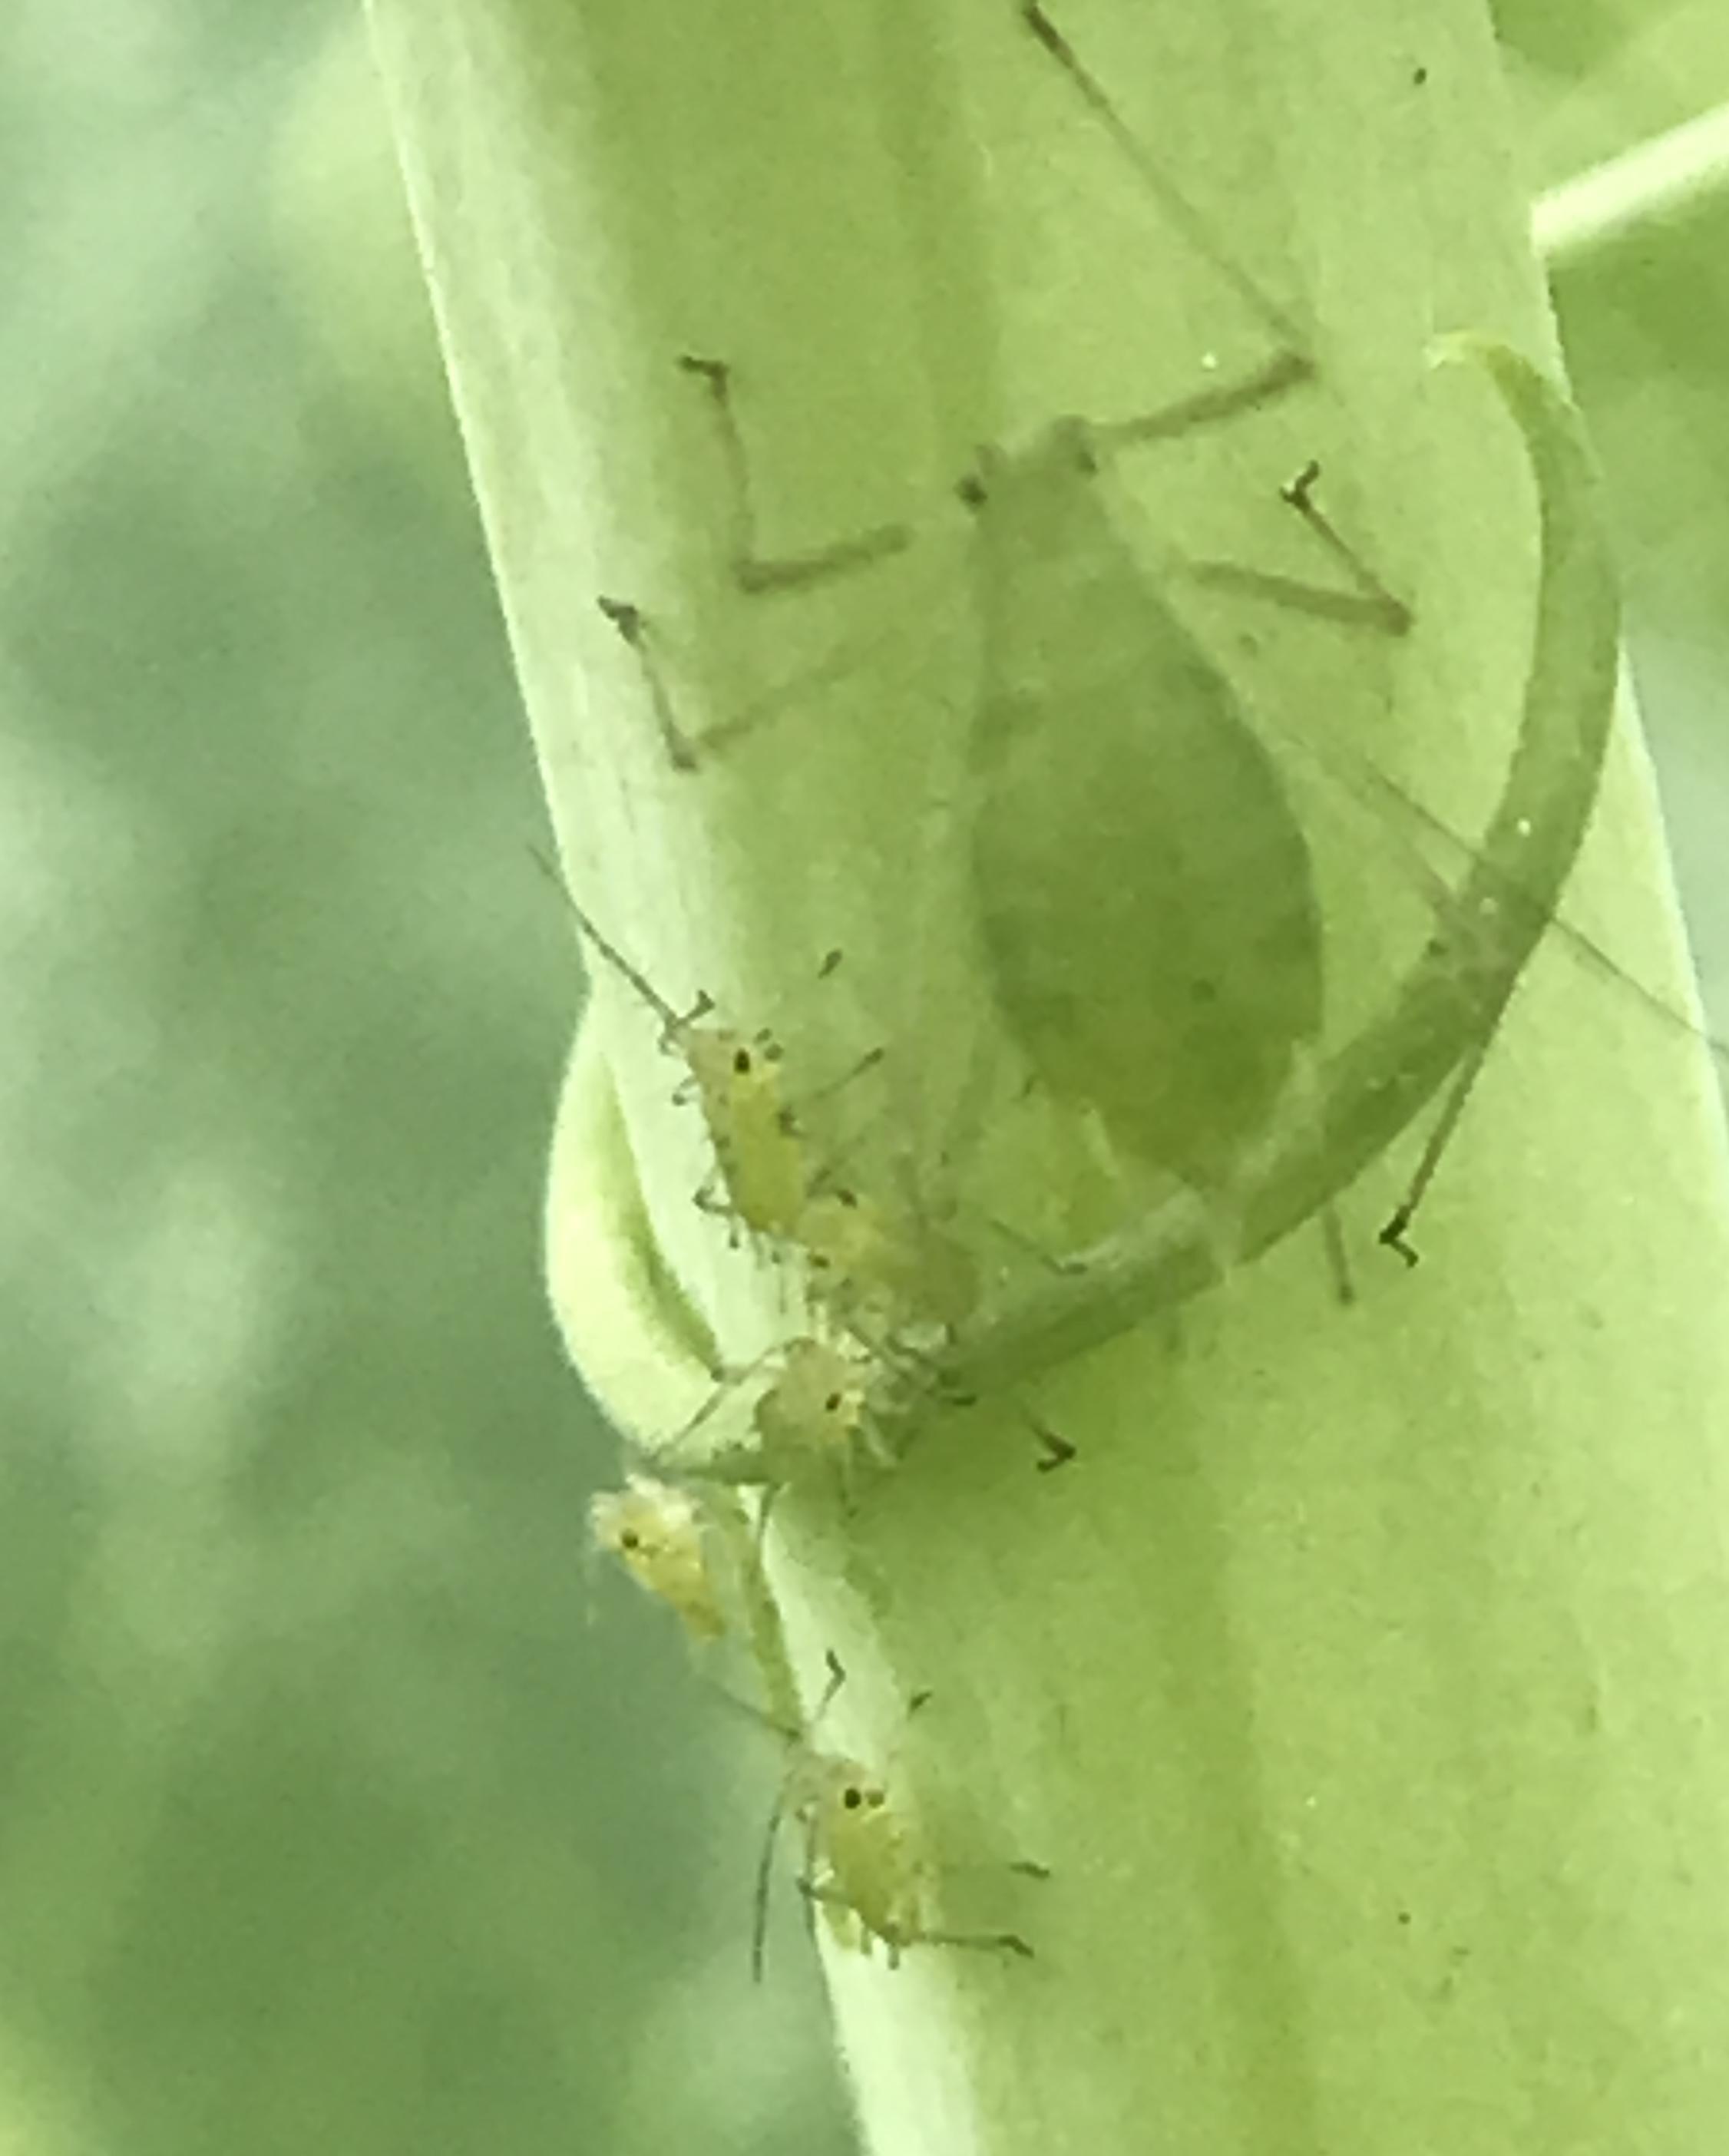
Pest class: pea_aphid